Ferdinand Stoliczka

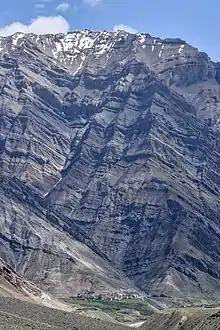
Stoliczka discovered the Mudh formation when he visited Mud village, Spiti in the 1860s

He studied the geology of the western Himalayas and Tibet, and published numerous papers on many subjects including Indian zoology. He was also briefly (in 1868) the joint curator of the Indian Museum and also the Natural History Secretary of the Asiatic Society of Bengal. He was involved in editing the Society's journal.